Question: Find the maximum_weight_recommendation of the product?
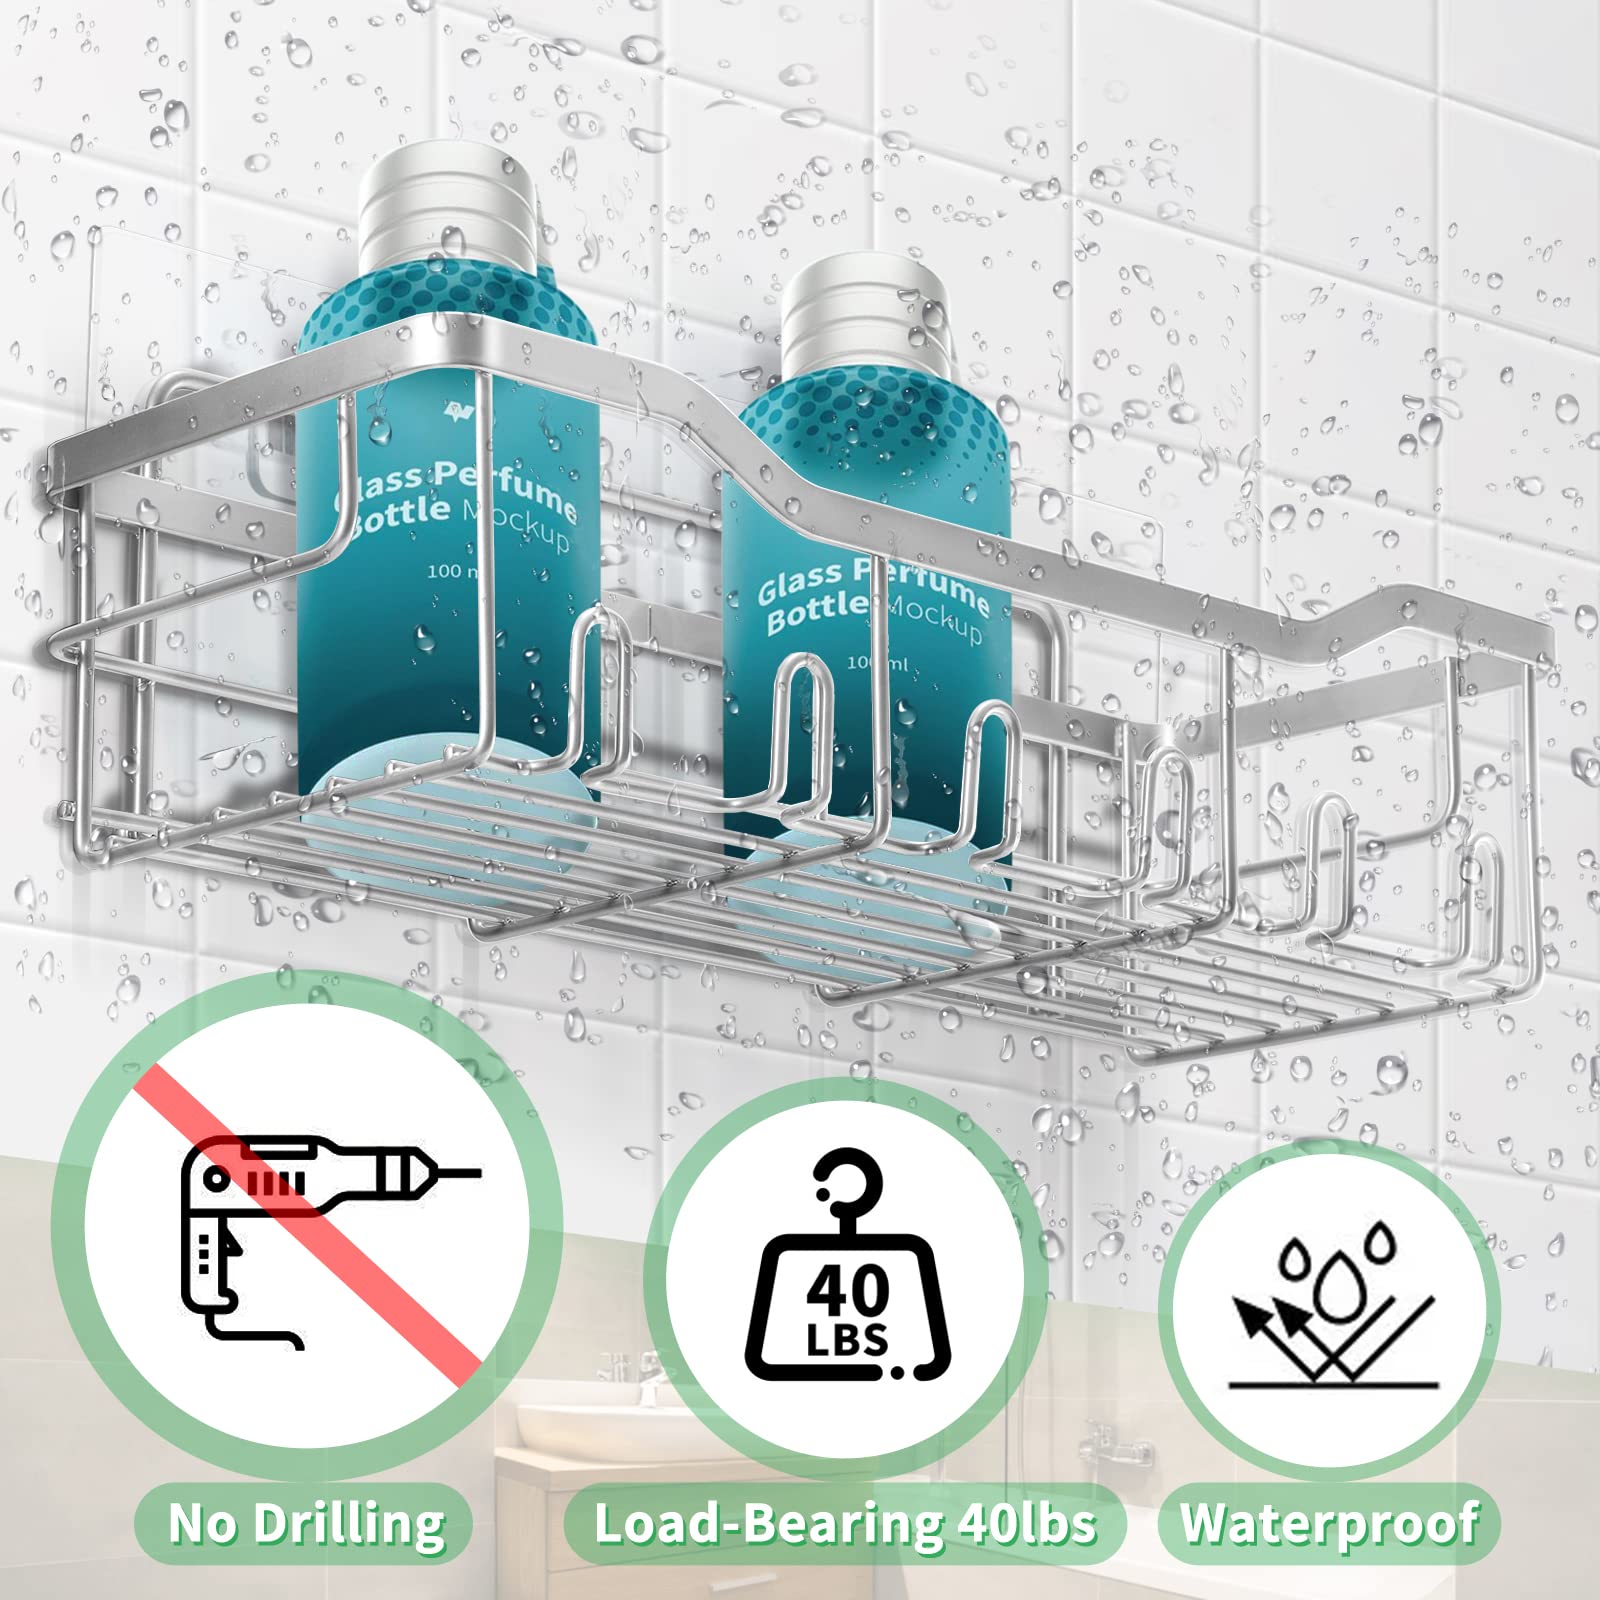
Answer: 40.0 pound